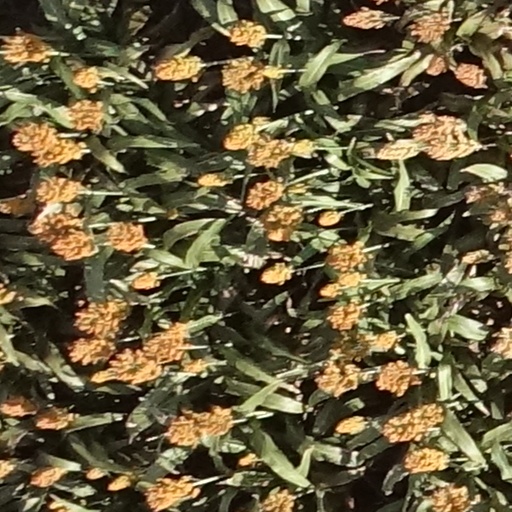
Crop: sorghum